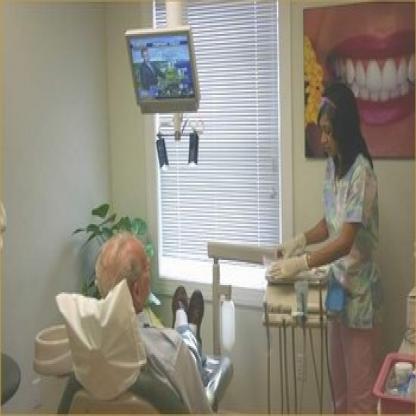
Scene: Indoor